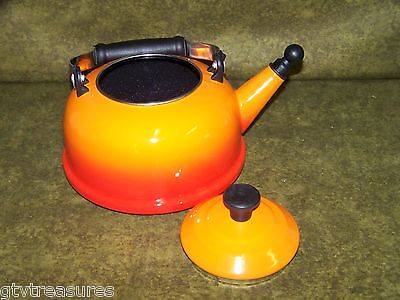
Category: kettle